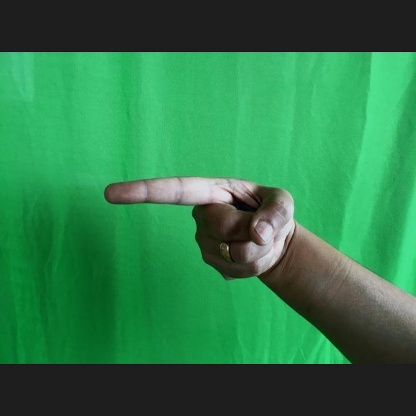
Mudra: Suchi